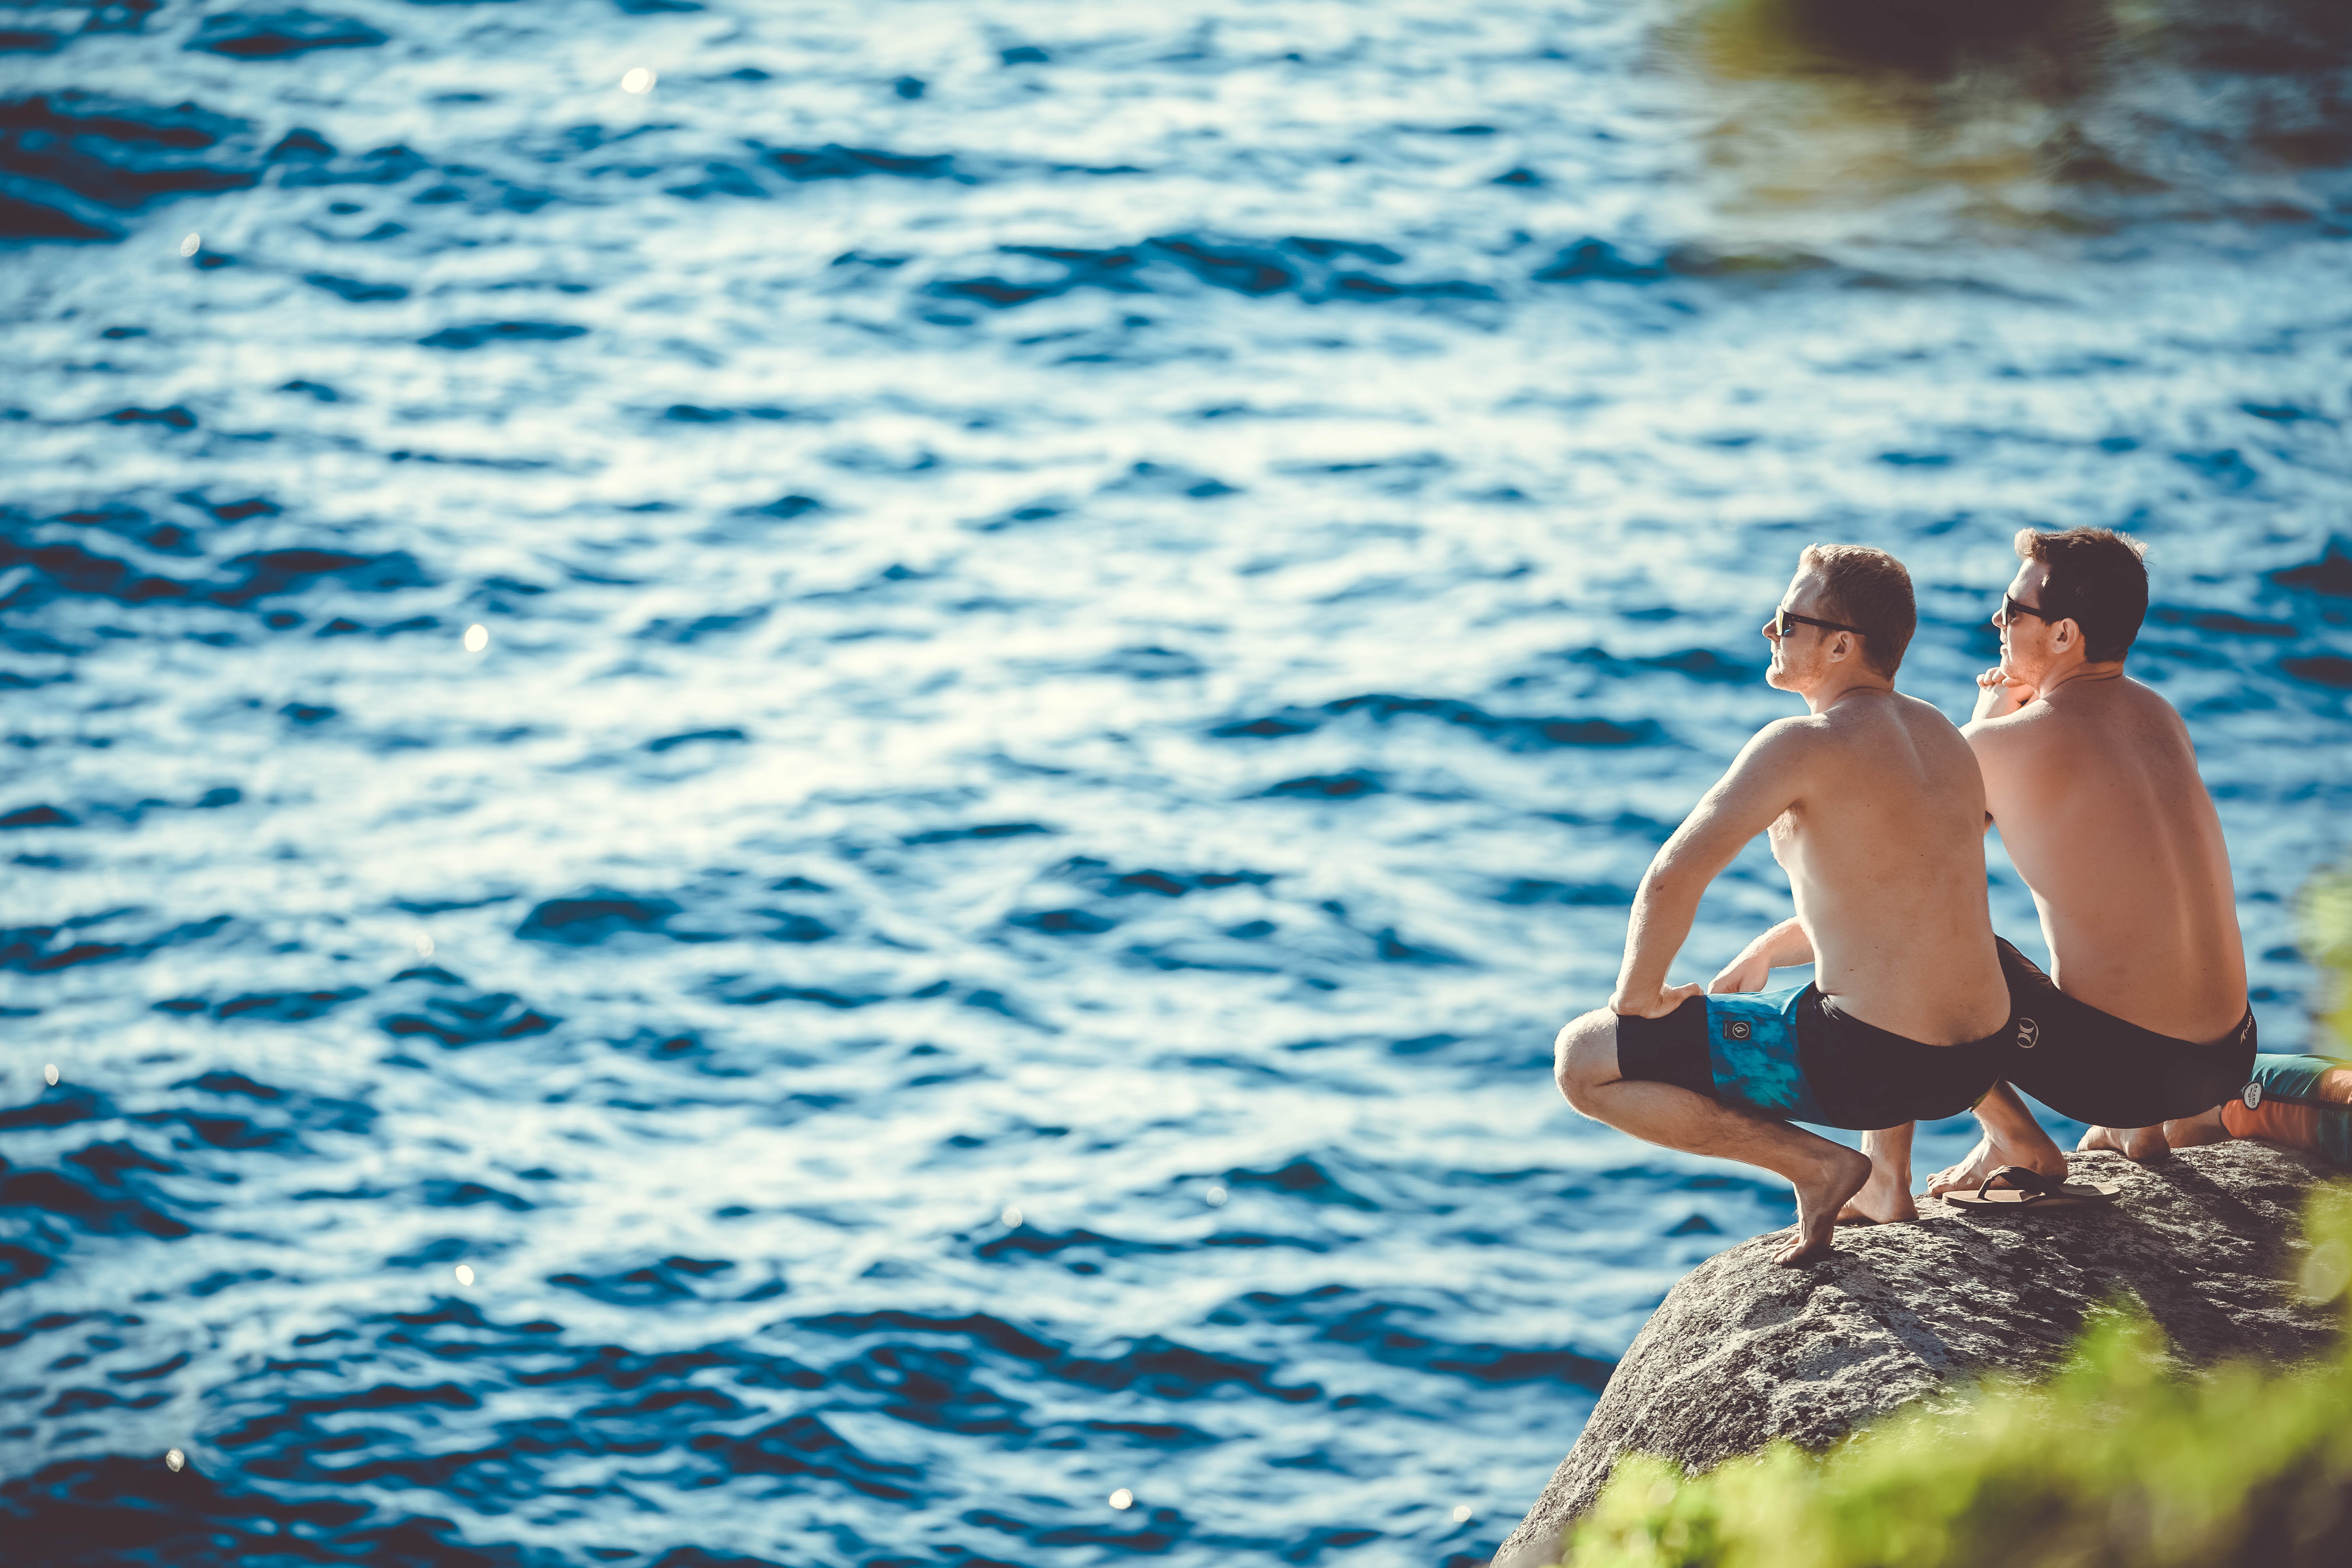
beach, sea, water, ocean, horizon, sky, girl, photography, sunlight, shore, wave, summer, vacation, recreation, swimming pool, blue, tourism, leisure, swimming, body of water, fun, photograph, coastal and oceanic landforms